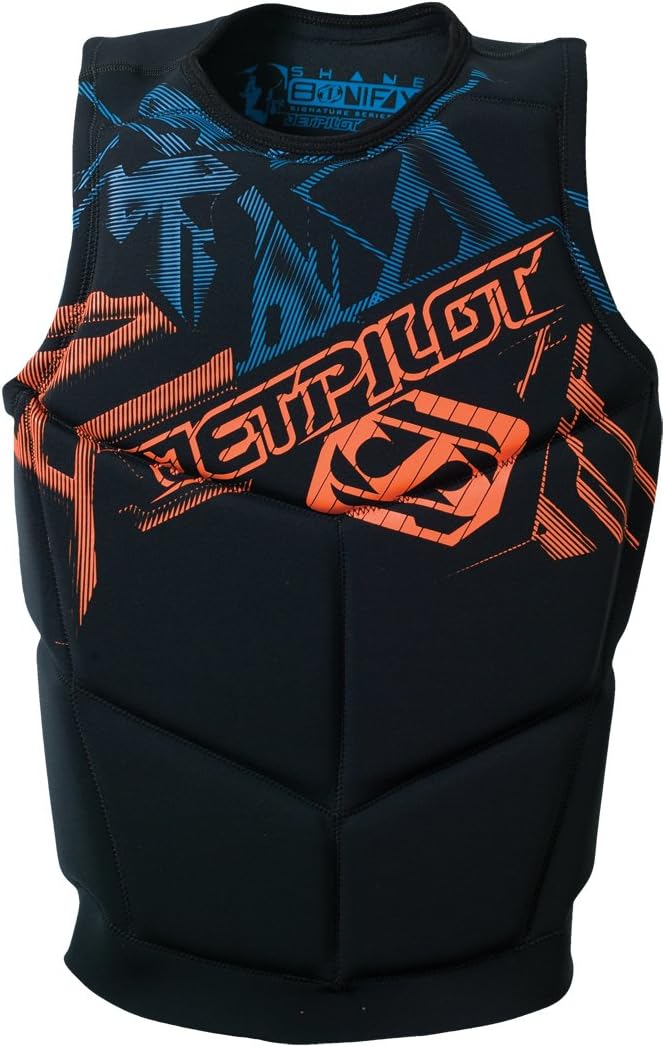
JetPilot S.Bonifay Comp Jacket
Category: Sports & Outdoors
Men's 1 MM Neoprene pullover comp vest with elastic cinch cord waist
Features: neoprene | All 1mm Neoprene | Umatched stretch for comfort and performance | Elastic cinch cord waist | Cuts wind chill | Custom Jetpilot Branding